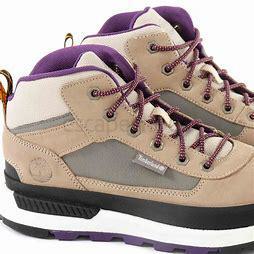
Brand: Timberland
Model: Field